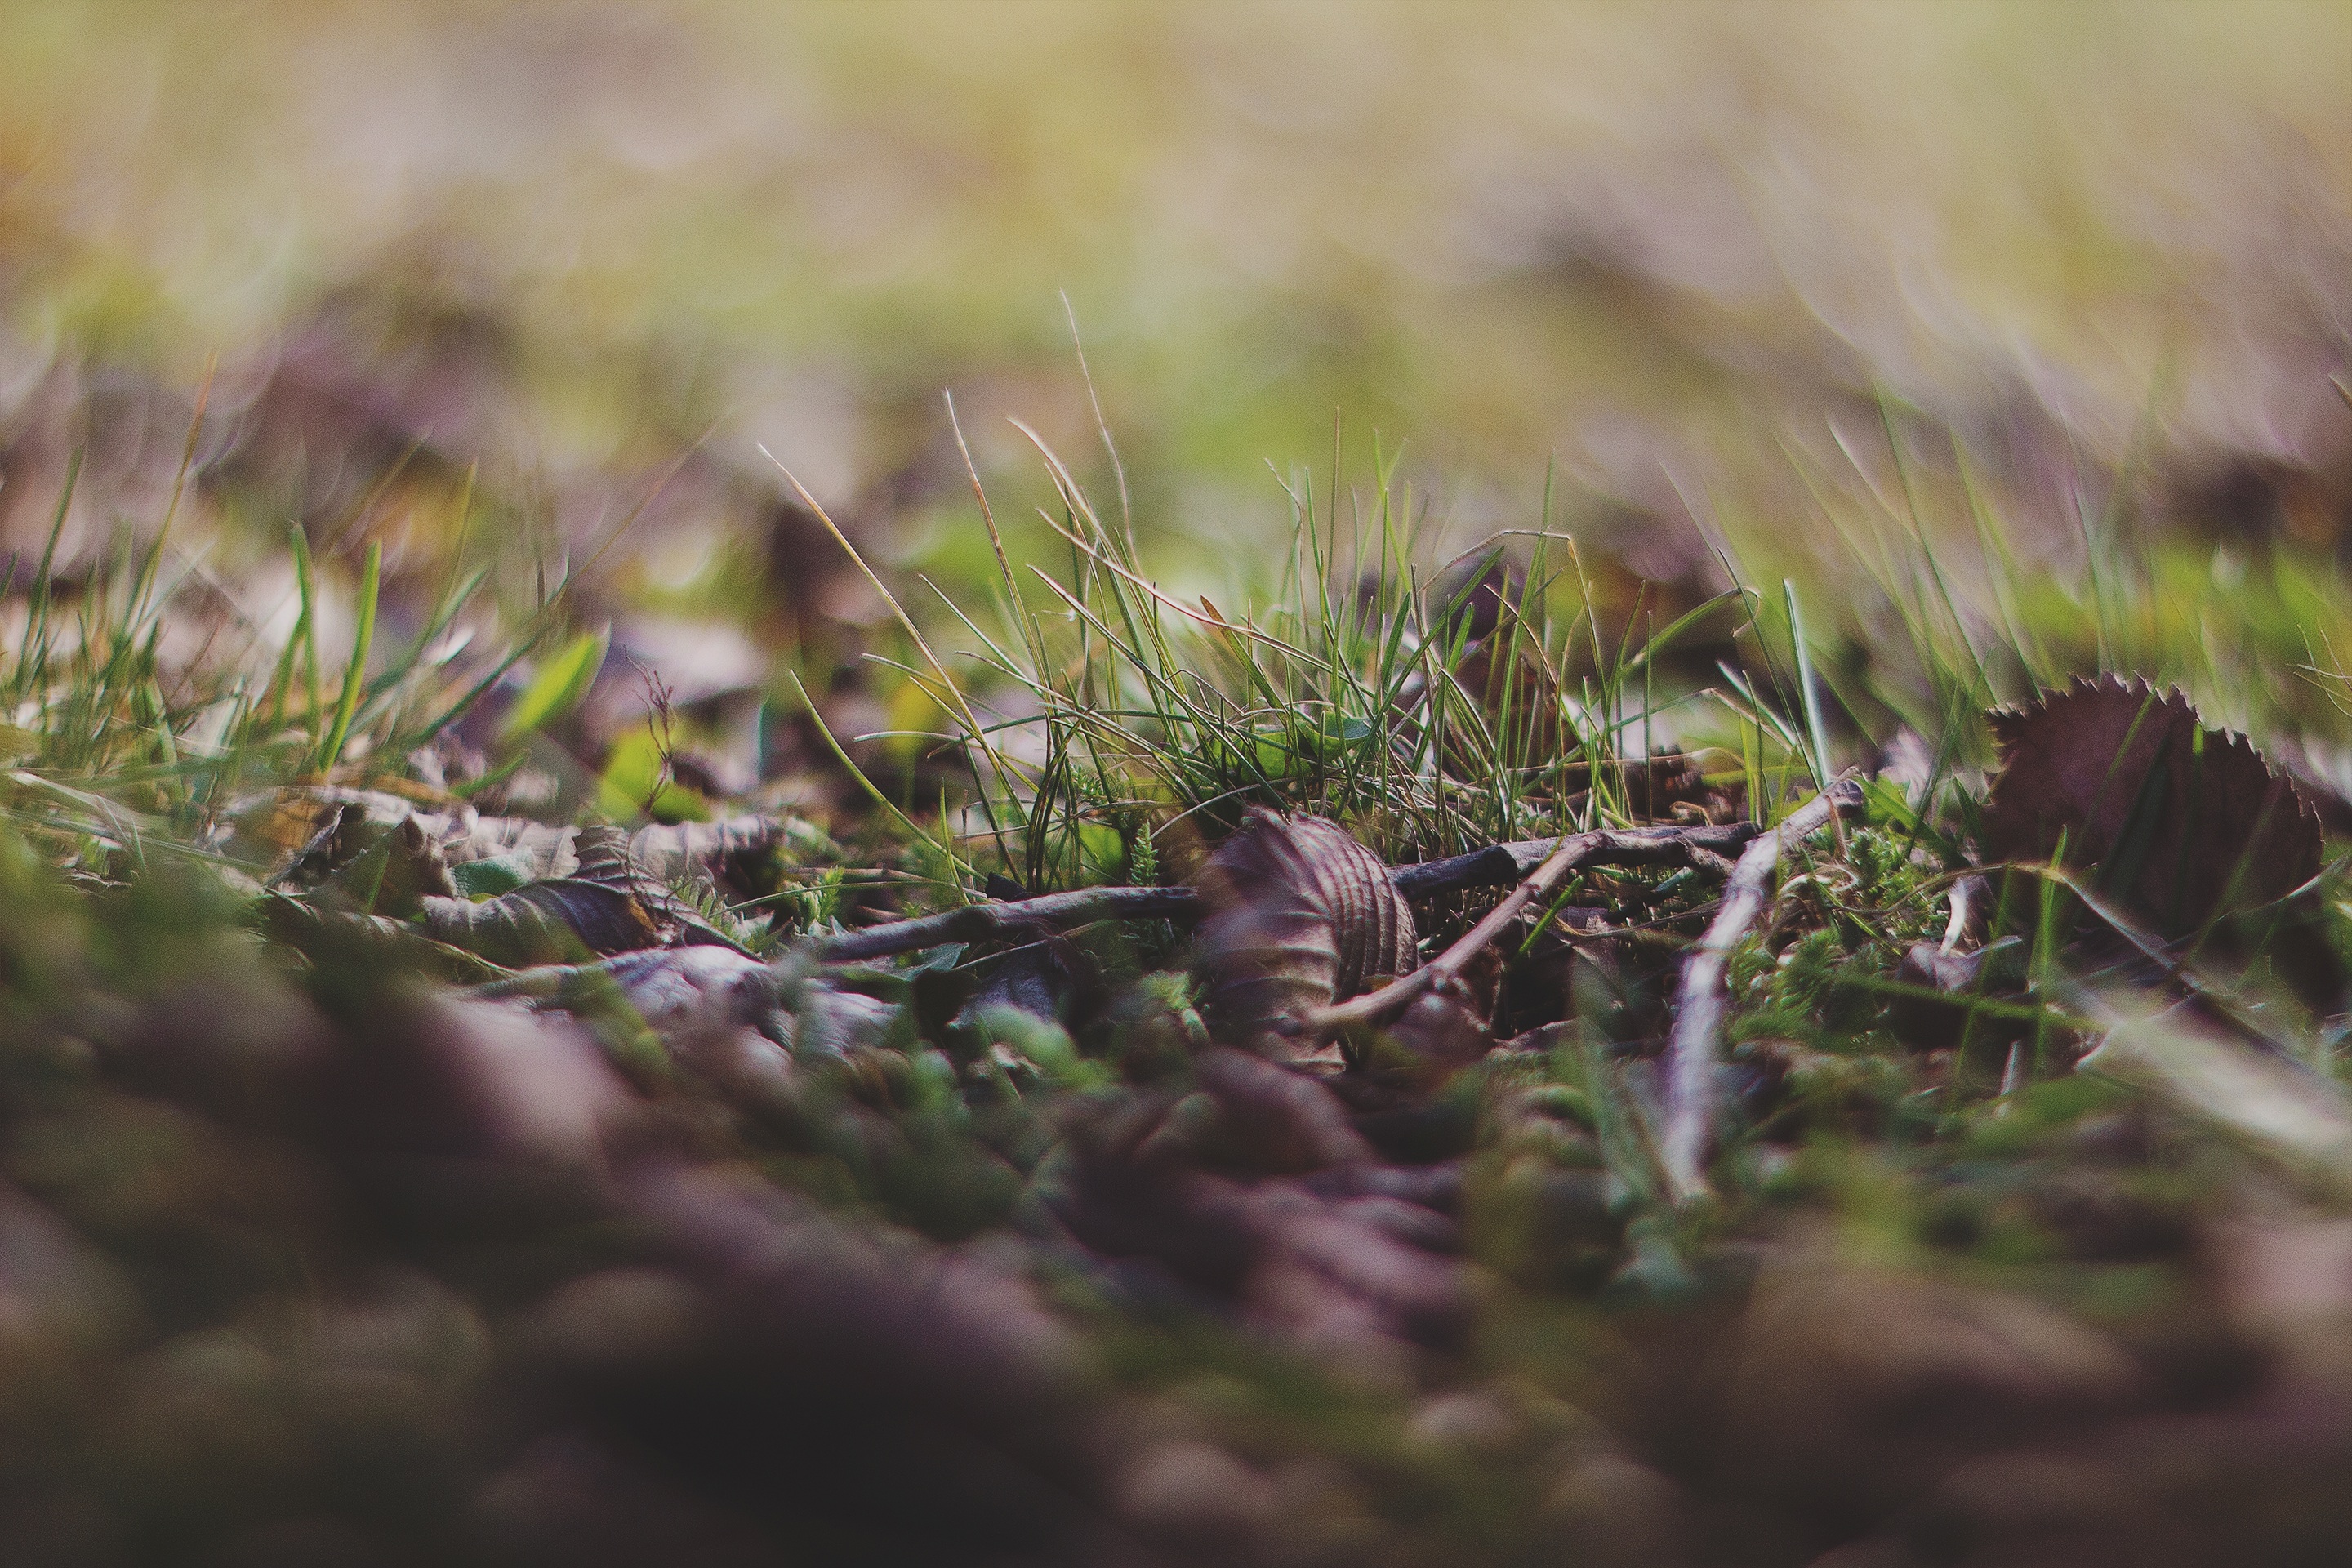
tree, nature, forest, grass, branch, plant, photography, leaf, flower, frost, moss, wildlife, green, autumn, soil, botany, flora, fauna, wildflower, close up, habitat, macro photography, natural environment, grass family, land plant